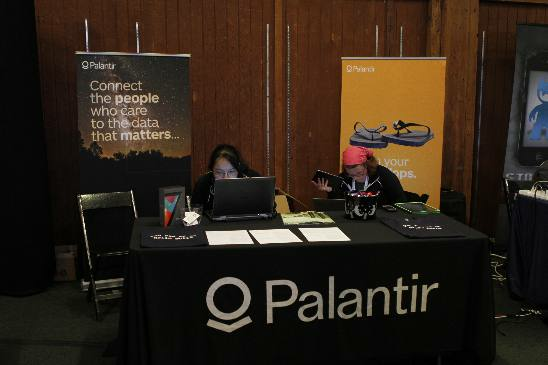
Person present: Yes